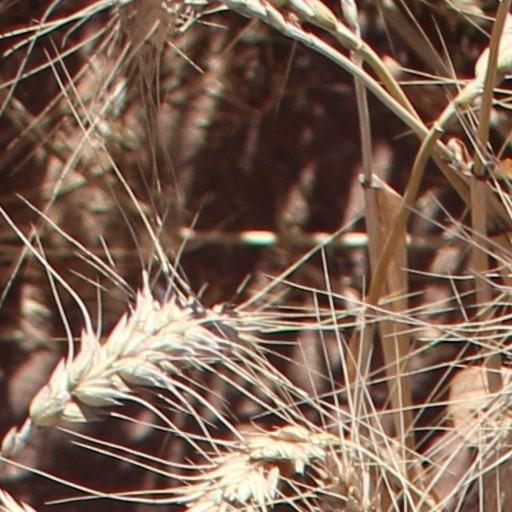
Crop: wheat